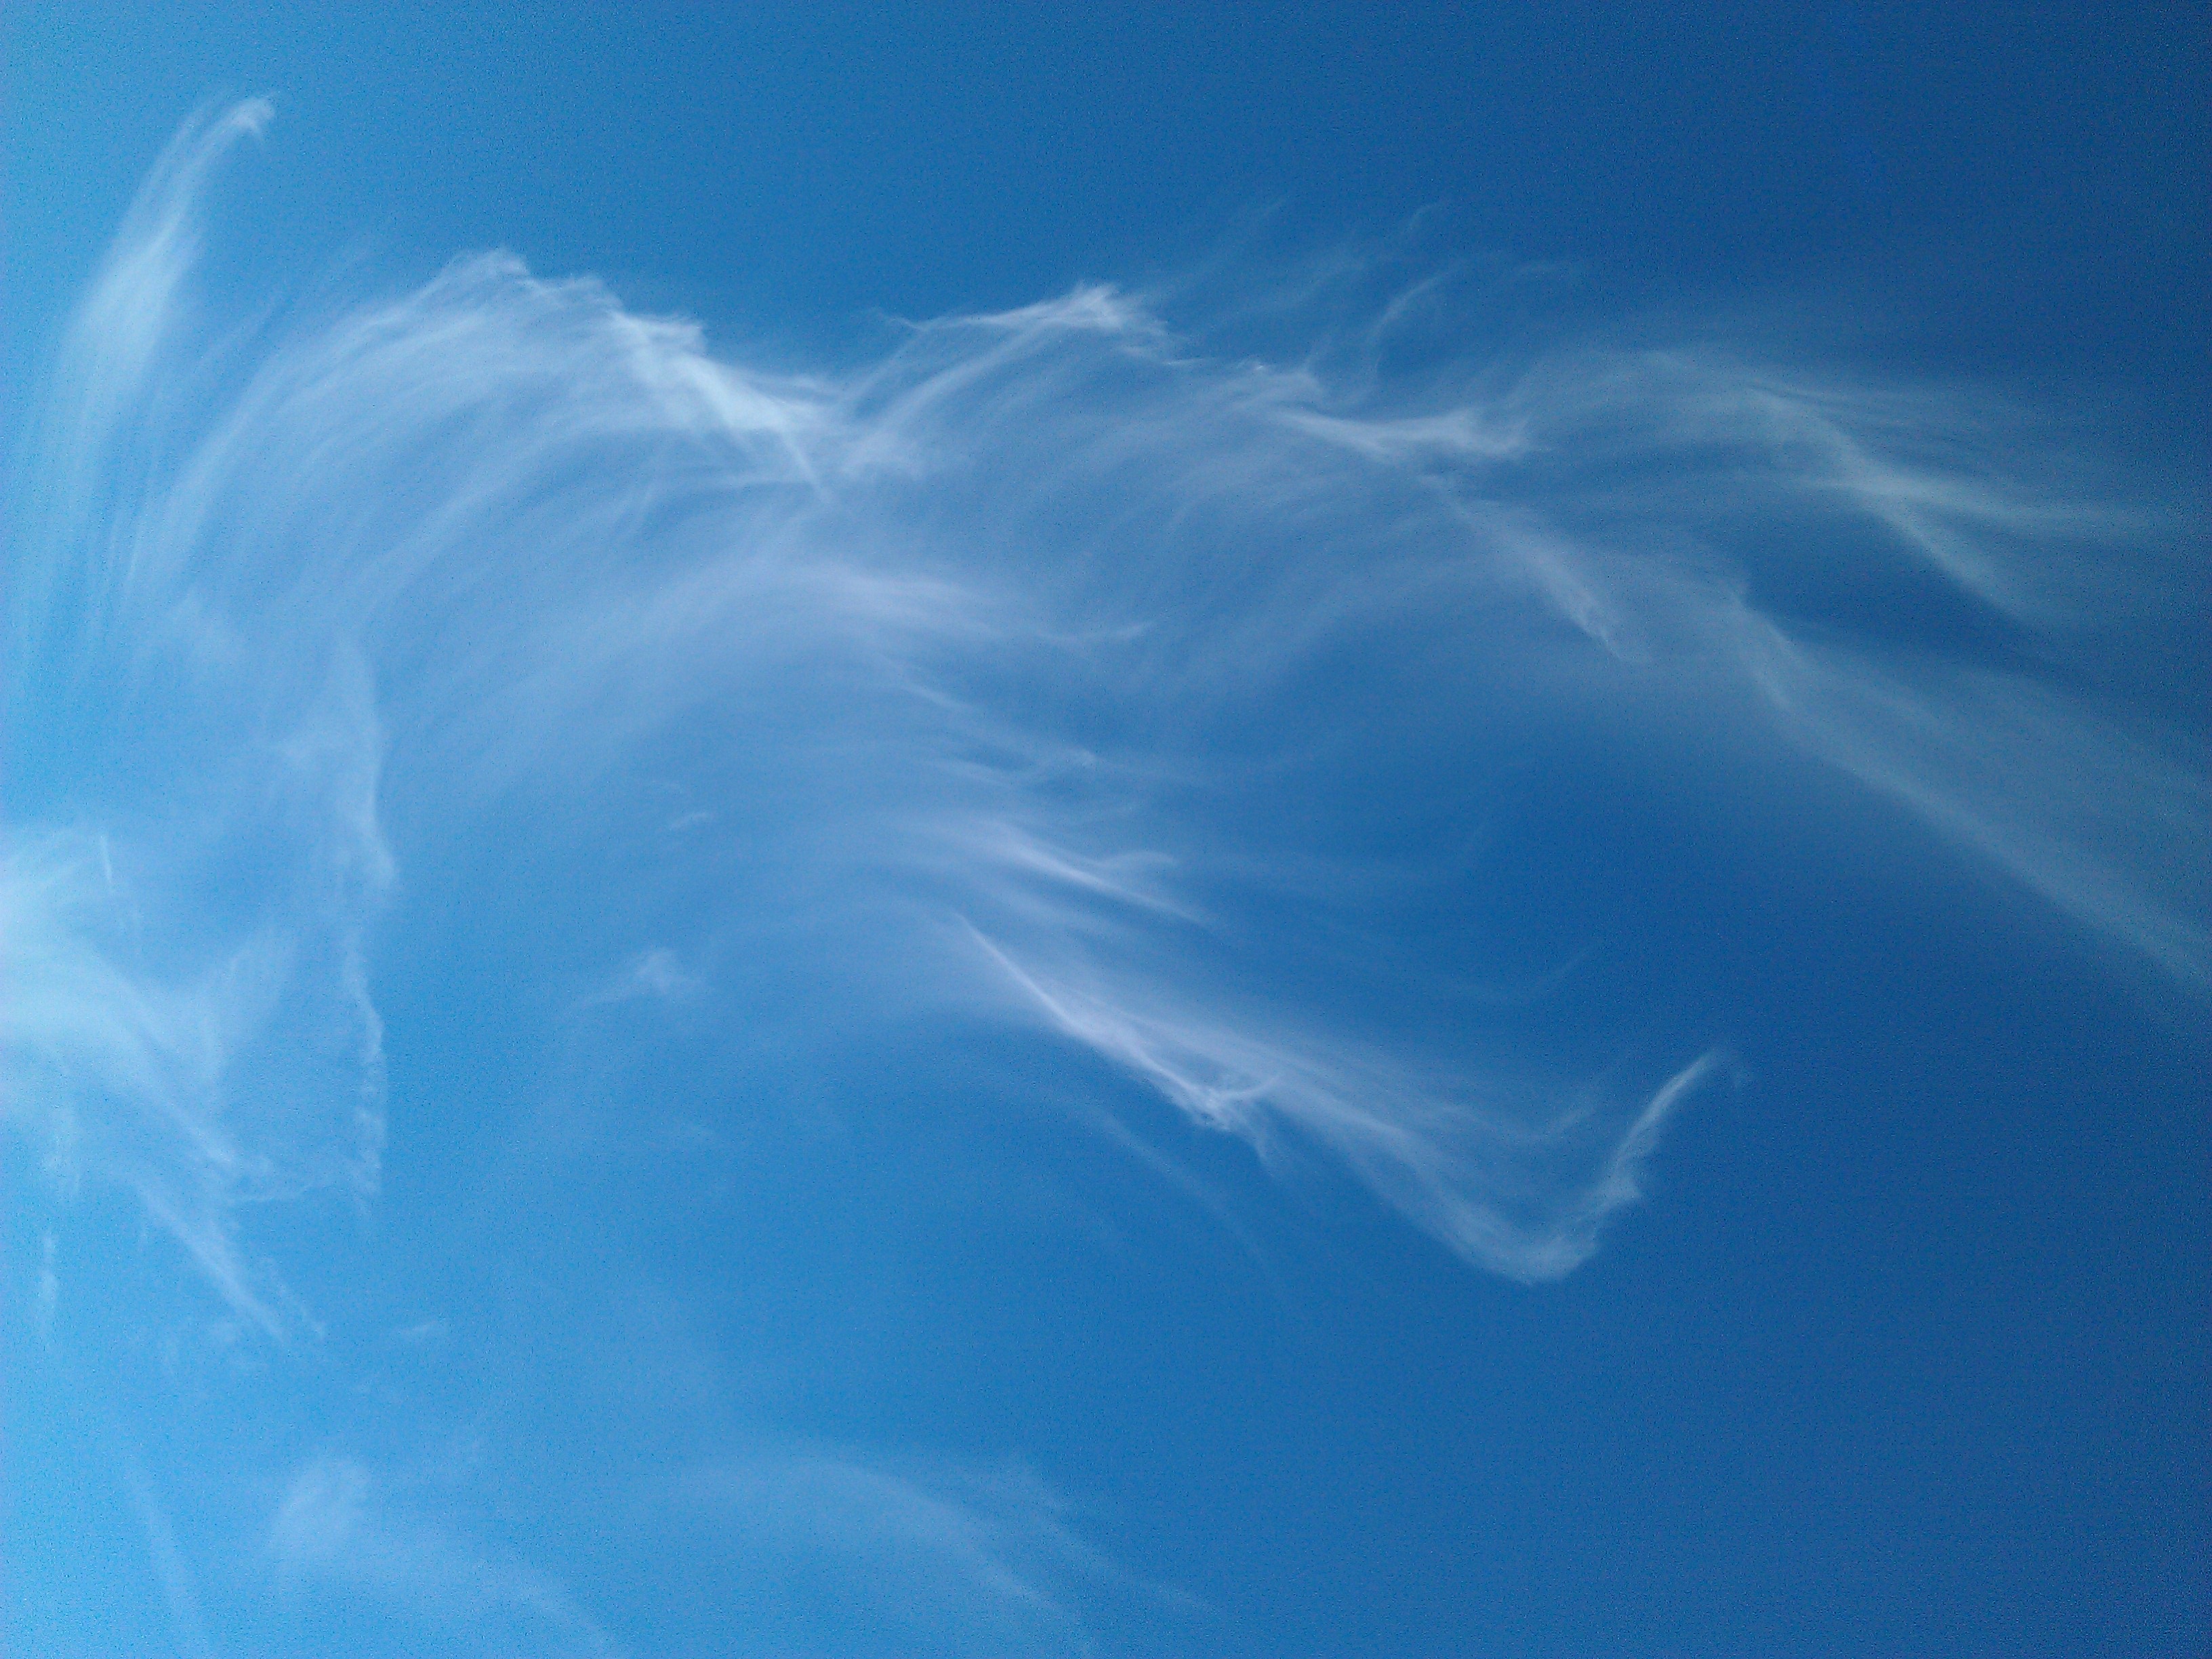
sea, ocean, horizon, cloud, sky, sunlight, wave, wind, atmosphere, daytime, cumulus, blue, blue sky, clouds, angelic, meteorological phenomenon, atmosphere of earth, wind wave